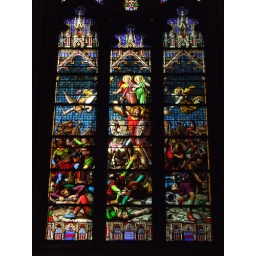
One of the outstanding stained glass windows in the cathedral. The windows were made by artists in Chartres, Birmingham and Boston.